Kitchen Confidential (TV series)

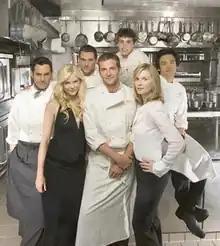
The cast of "Kitchen Confidential"

On May 22, 2007, 20th Century Fox released "Kitchen Confidential: The Complete Series" on DVD in Region 1. The 2-disc set contains all 13 episodes of the series as well as audio commentaries on the series premiere by Darren Star, David Hemingson and Bradley Cooper, on the series finale by Karine Rosenthal, David Hemingson, Bradley Cooper and Dean Lopata and two featurettes – "A Tour of the Nolita Restaurant" and "A Recipe for Comedy".